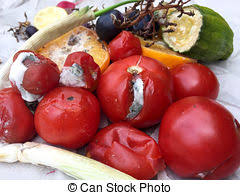
Label: trash